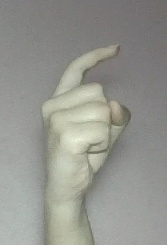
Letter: ra